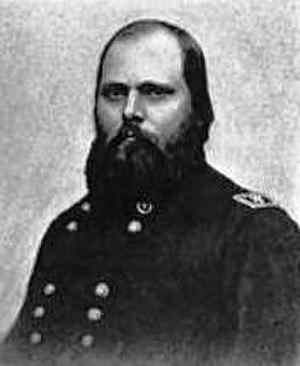
George Lucas Hartsuff est un soldat américain, né à Tyr, à New York.